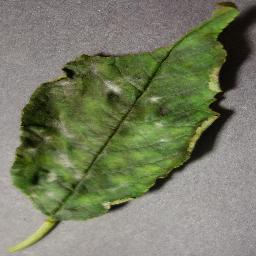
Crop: cherry
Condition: (including_sour)_powdery_mildew